John Prchlik

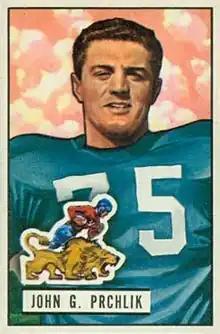
Prchlik on a 1951 Bowman football card

John George Prchlik (July 20, 1925 – December 31, 2003) was a professional American football defensive lineman in the National Football League (NFL).